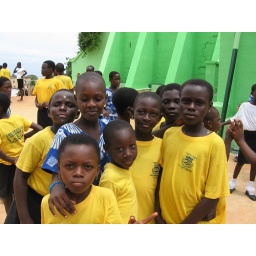
Dorothy, Patience and others. That bright green building in the back is the library we re-furbished.